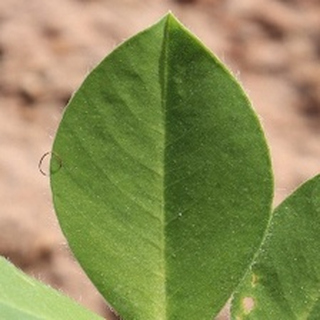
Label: healthy_groundnut